United States Post Office (Camden, Maine)

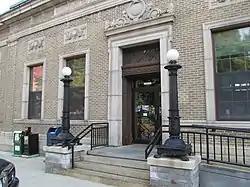

The U.S. Post Office-Camden Main is the main post office of Camden, Maine. It is located at 28 Chestnut Street, in a Beaux Arts building designed by Oscar Wenderoth and completed in 1913. The building was listed on the National Register of Historic Places in 1986 for its architecture.